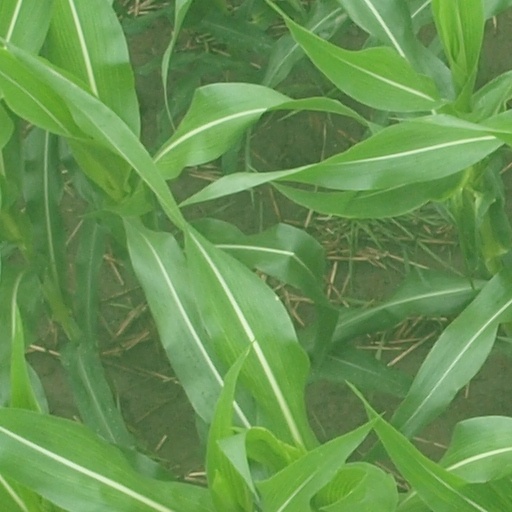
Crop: maize; corn